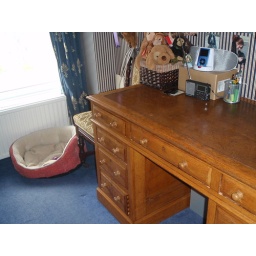
For the first time in 3 yrs my desk and floor are clear of books, assignments and coffee cups!